Center-pivot irrigation

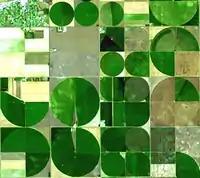
Farmland with circular pivot irrigation

Center-pivot irrigation (sometimes called central pivot irrigation), also called water-wheel and circle irrigation, is a method of crop irrigation in which equipment rotates around a pivot and crops are watered with sprinklers. A circular area centered on a pivot is irrigated, often creating a circular pattern in crops when viewed from above (sometimes referred to as "crop circles", not to be confused with those formed by circular flattening of a section of a crop in a field). Most center pivots were initially water-powered, however today most are propelled by electric motors.